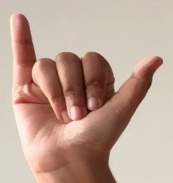
ASL sign: Y